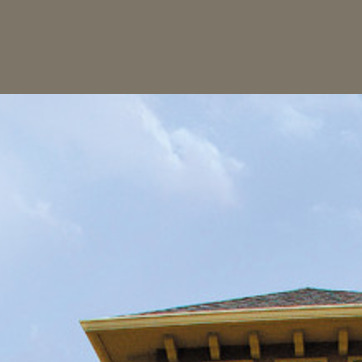
Material: sky